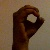
The image shows a hand gesture representing the letter 'O' in Indian Sign Language.